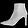
Label: Ankle boot